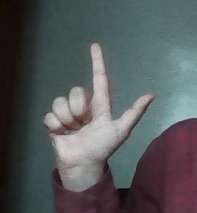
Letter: laam